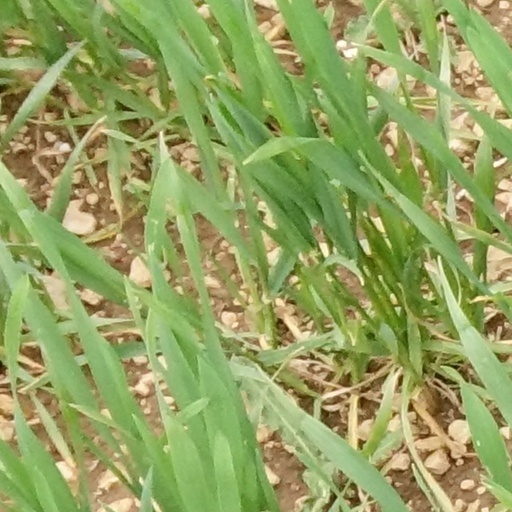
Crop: wheat